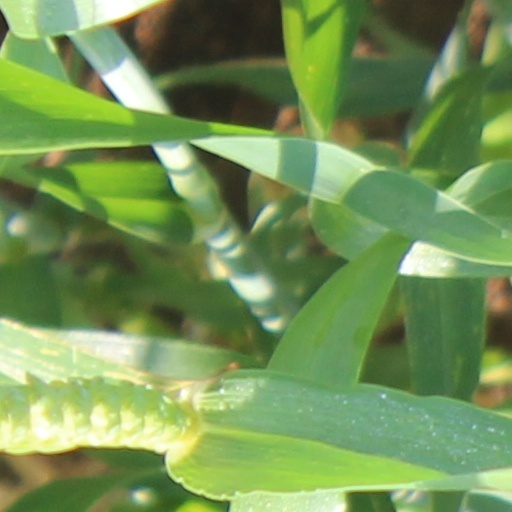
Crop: wheat